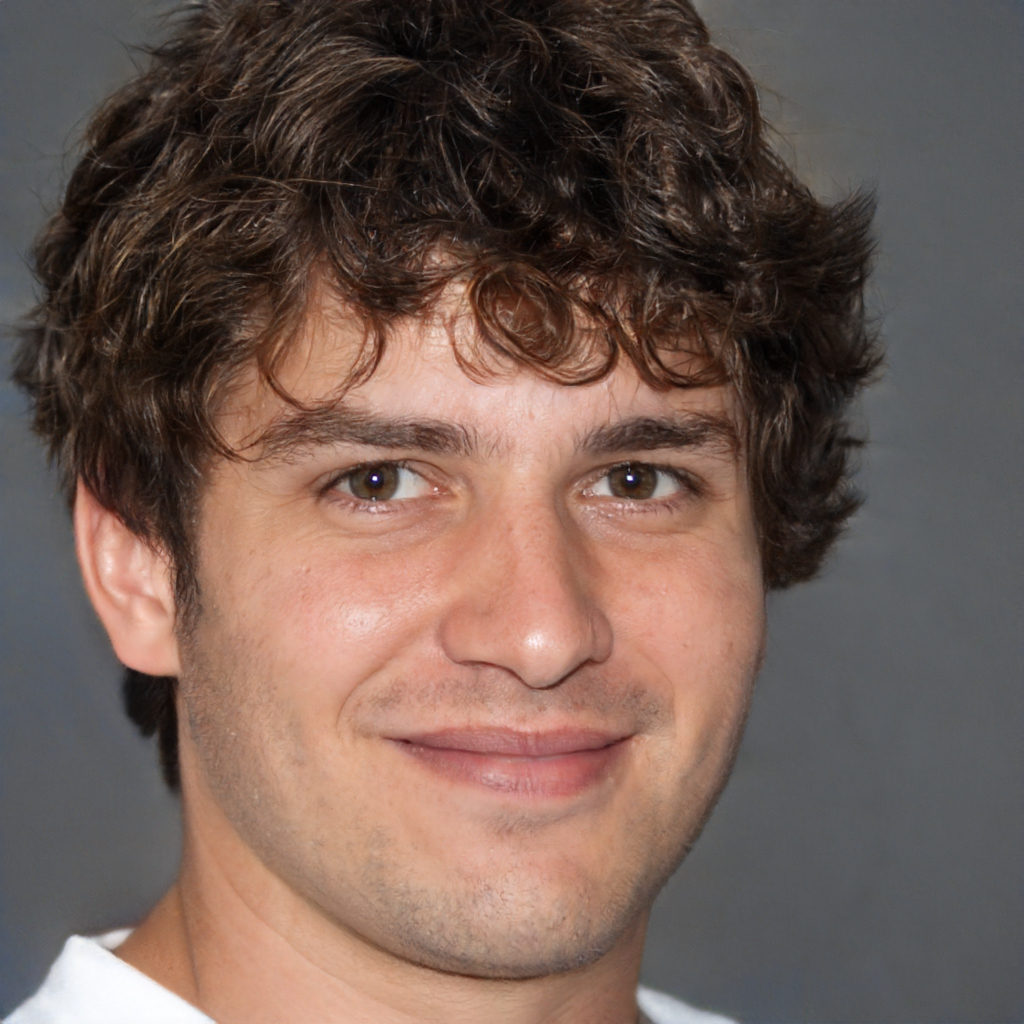
Gender: Male